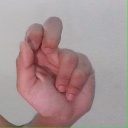
अक्षर: ढ